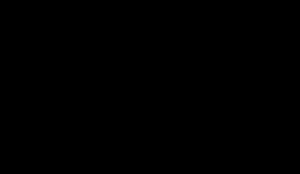
L'histoire du Liban couvre la période de la république moderne du Liban, ses précurseurs mais aussi l'histoire millénaire de l'ensemble de la région couverte aujourd'hui par l'État moderne.